Morphy Richards

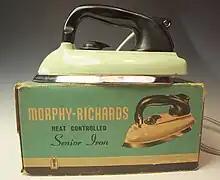
A 1950s Morphy-Richards iron with original box

Donal Morphy of Chislehurst, and Charles Richards of Farnborough, Kent, met whilst working at Sydney S Bird and Sons and formed Morphy-Richards Ltd on 8 July 1936 at an oast house in St Mary Cray in Kent. Morphy and Richards were joint managing directors, and had raised £1,000 starting capital. The company began making electric fires and, from March 1938, electric irons. During World War II, its factories made components for the aircraft industry.